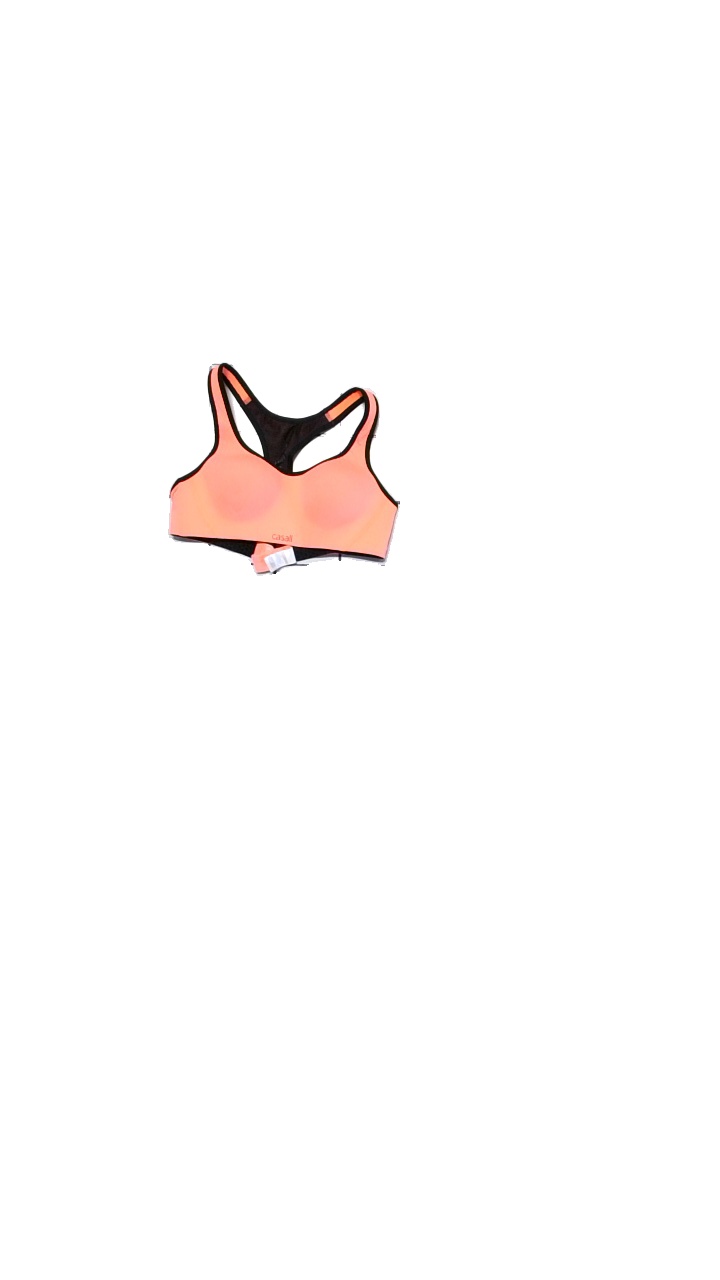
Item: Top (Ladies)
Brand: Casall
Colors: Black, Pink
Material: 75% Polyamide, 25% Elastane
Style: Sports
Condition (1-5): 4
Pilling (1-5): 4
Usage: Reuse
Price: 50-100